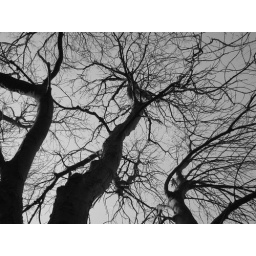
skyline trees in black and white